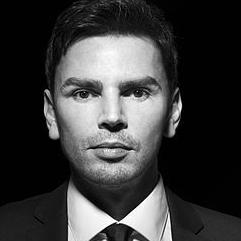
Age: 43